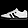
Label: Sneaker